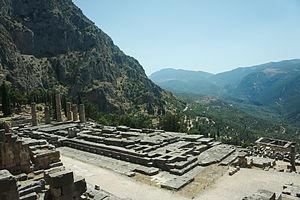
Temples d'Apollon sur le site archéologique de Delphes en Grèce.
Georges Séféris, en grec moderne Γιώργος Σεφέρης, est le nom de plume du poète grec Yórgos Seferiádis, lauréat du prix Nobel de littérature en 1963. Il est né le 13 mars 1900 à Smyrne, l'actuelle İzmir, soit le 29 février 1900 dans le calendrier julien, en vigueur dans l'Empire ottoman à l'époque, et mort le 20 septembre 1971 à Athènes. Son enfance sur les rivages de l'antique Ionie, à Smyrne et Clazomènes, dans cette patrie perdue après la Grande Catastrophe de 1922, a marqué la poésie de Georges Séféris qui se définissait lui-même comme « non pas Grec mais hellénique » : il affirmait par là son appartenance à « ce qui n'est pas seulement l'humble petit pays balkanique », mais l'immense espace spirituel du Grand Hellénisme dans sa continuité ininterrompue de plus de vingt-cinq siècles.